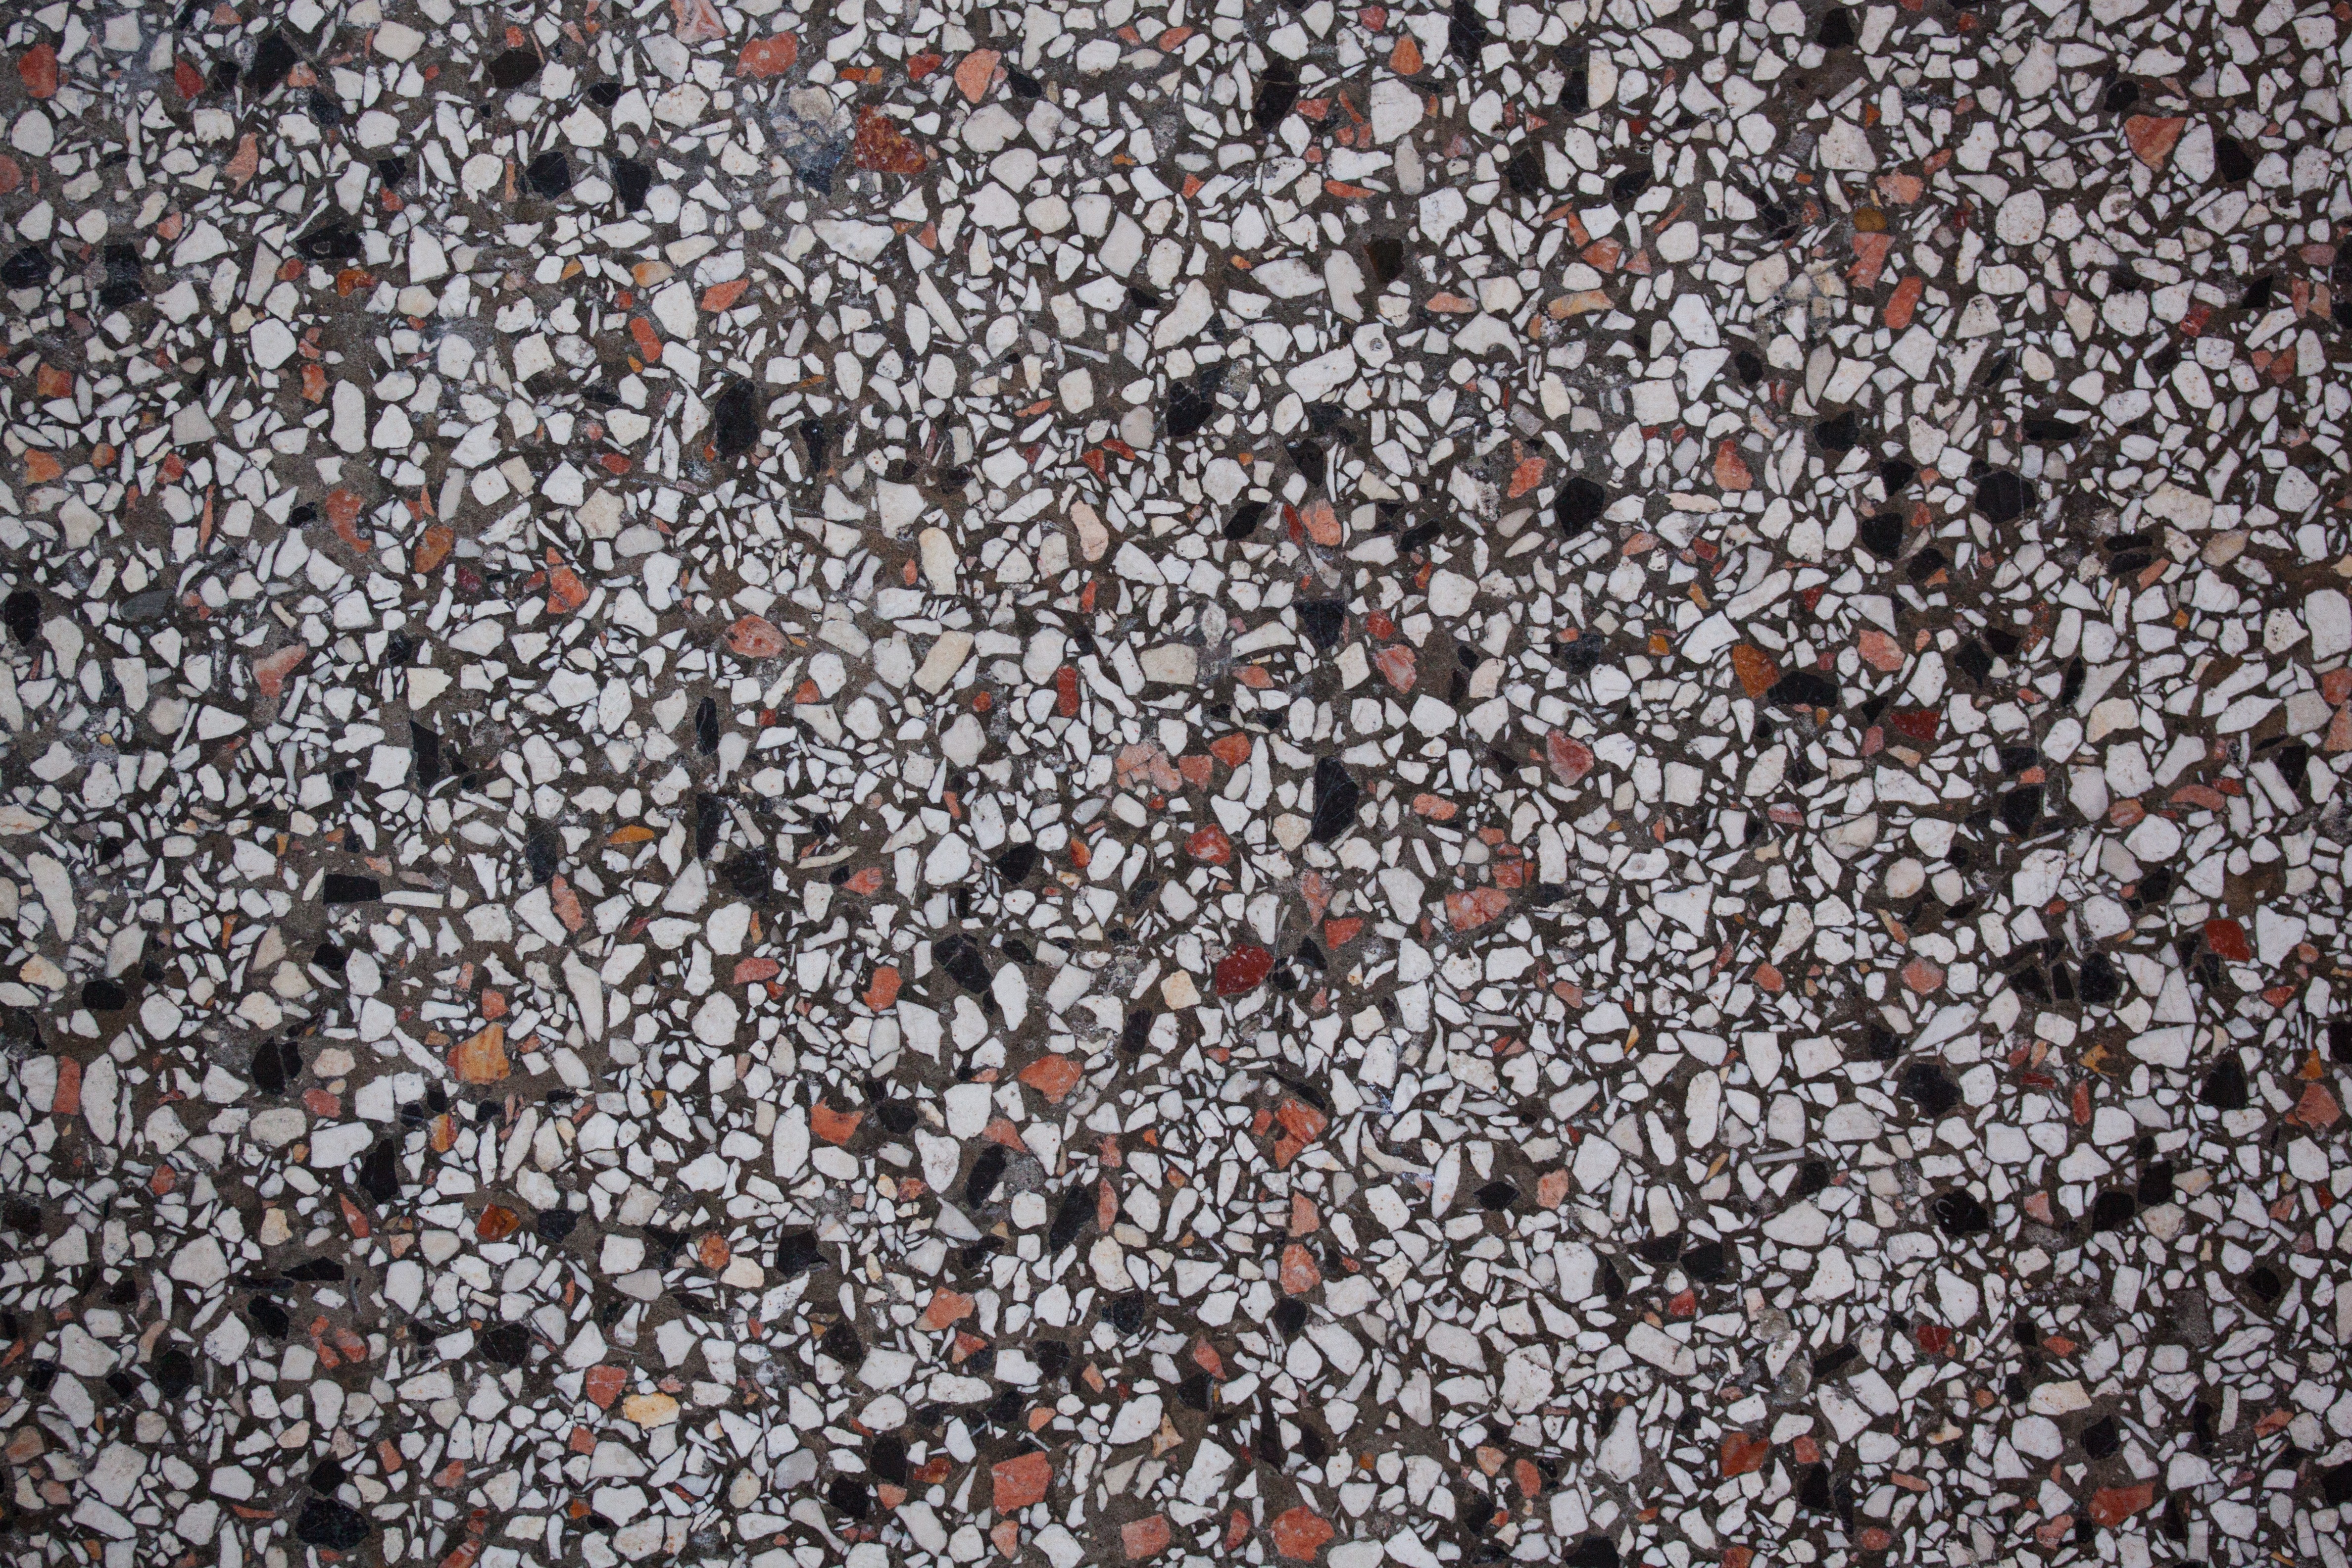
rock, structure, ground, texture, floor, wall, asphalt, pattern, pebble, soil, material, background, gravel, original, granite, topping, fund, flooring, natural stones, road surface, estrazzo, pebble rug